Jonathan Peel

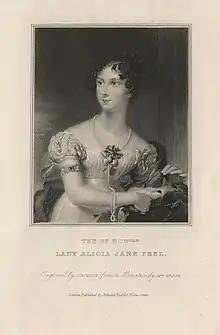
Lady Alice Jane Peel by James Thomson (Thompson), after Mary Green (née Byrne), 1833

Peel married, on 19 March 1824, Lady Alice Jane, youngest daughter of Archibald Kennedy, first Marquis of Ailsa, by whom he had eight children, five sons and three daughters. Their second son, Edmund Yates Peel, became a Lieutenant-Colonel in the Army. Their fourth son, John Peel, achieved the rank of Lieutenant-General in the Army. Their second daughter Alice married the diplomat Sir Robert Morier. Their youngest daughter, Adelaide Georgiana, married Michael Biddulph, 1st Baron Biddulph.